Rolando Schiavi

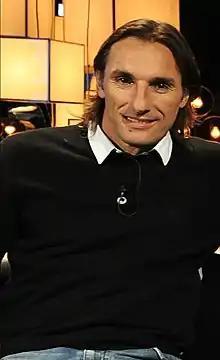
Schiavi in 2014

Rolando Carlos Schiavi (born 18 January 1973) is an Argentine retired football defender, most recognized for his time spent playing for Boca Juniors.